Lucian Blaga

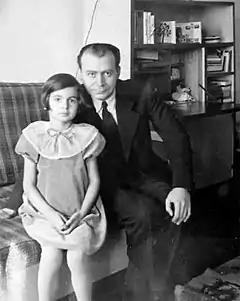
Blaga with his daughter

His long sought presence in top Romanian cultural institutions was to be short lived. Following the abdication of Carol II he came in conflict with the ideologists supporting the government (for example Dumitru Stăniloae) and in 1943, he was forced to defend his position in the Academy. Then, in 1948, although he was briefly a member of the newly formed National Popular Party, having been for a while under heavy criticism from people of the system such as Lucrețiu Pătrășcanu and Mihai Beniuc, and accused, among other things, of being an acolyte of the former king of Romania Carol II, and that he praised Corneliu Zelea Codreanu in his "Avram Iancu" play, he was removed from the Academy and public life by the Socialist Republic of Romania's authorities, losing his cathedra as well. He started working as a librarian at the Cluj branch of the History Institute of the Romanian Academy. Forbidden to publish any new books, he was forced to only translate until 1960. During this period he completed the translation of Goethe's "Faust", one of the German writers that he claimed influenced him most.